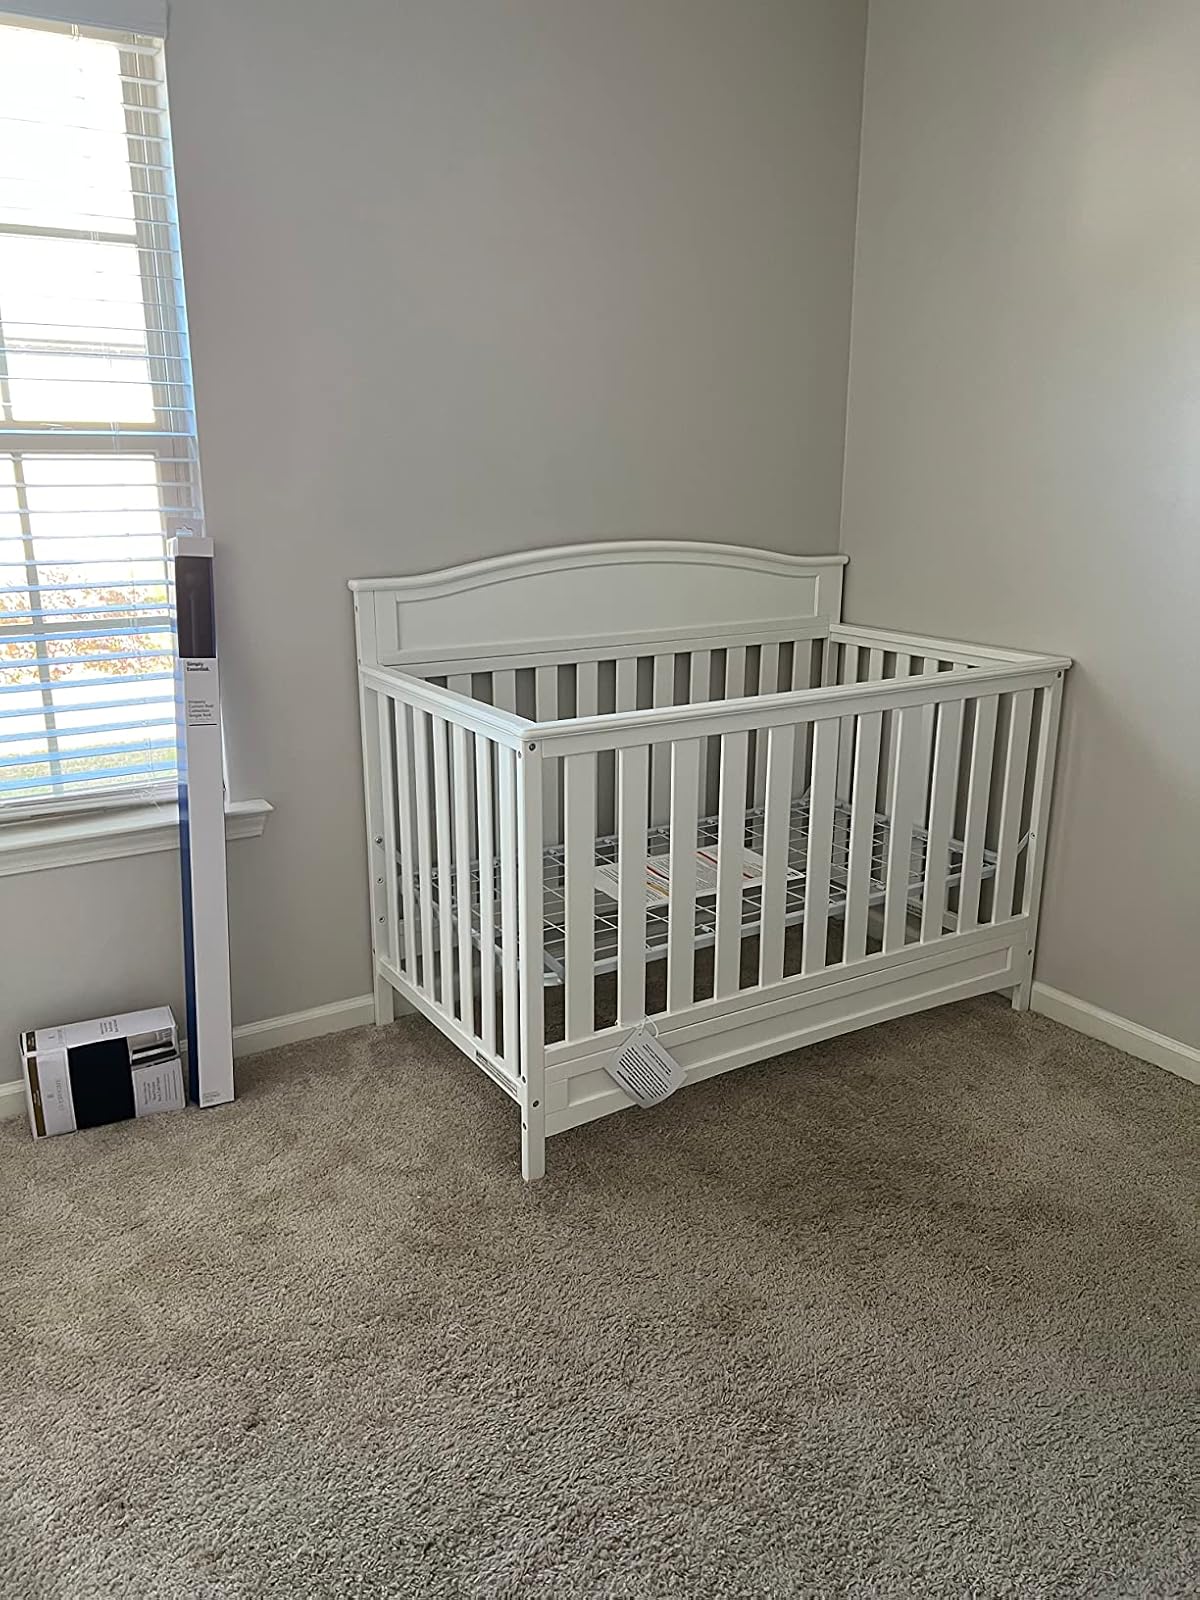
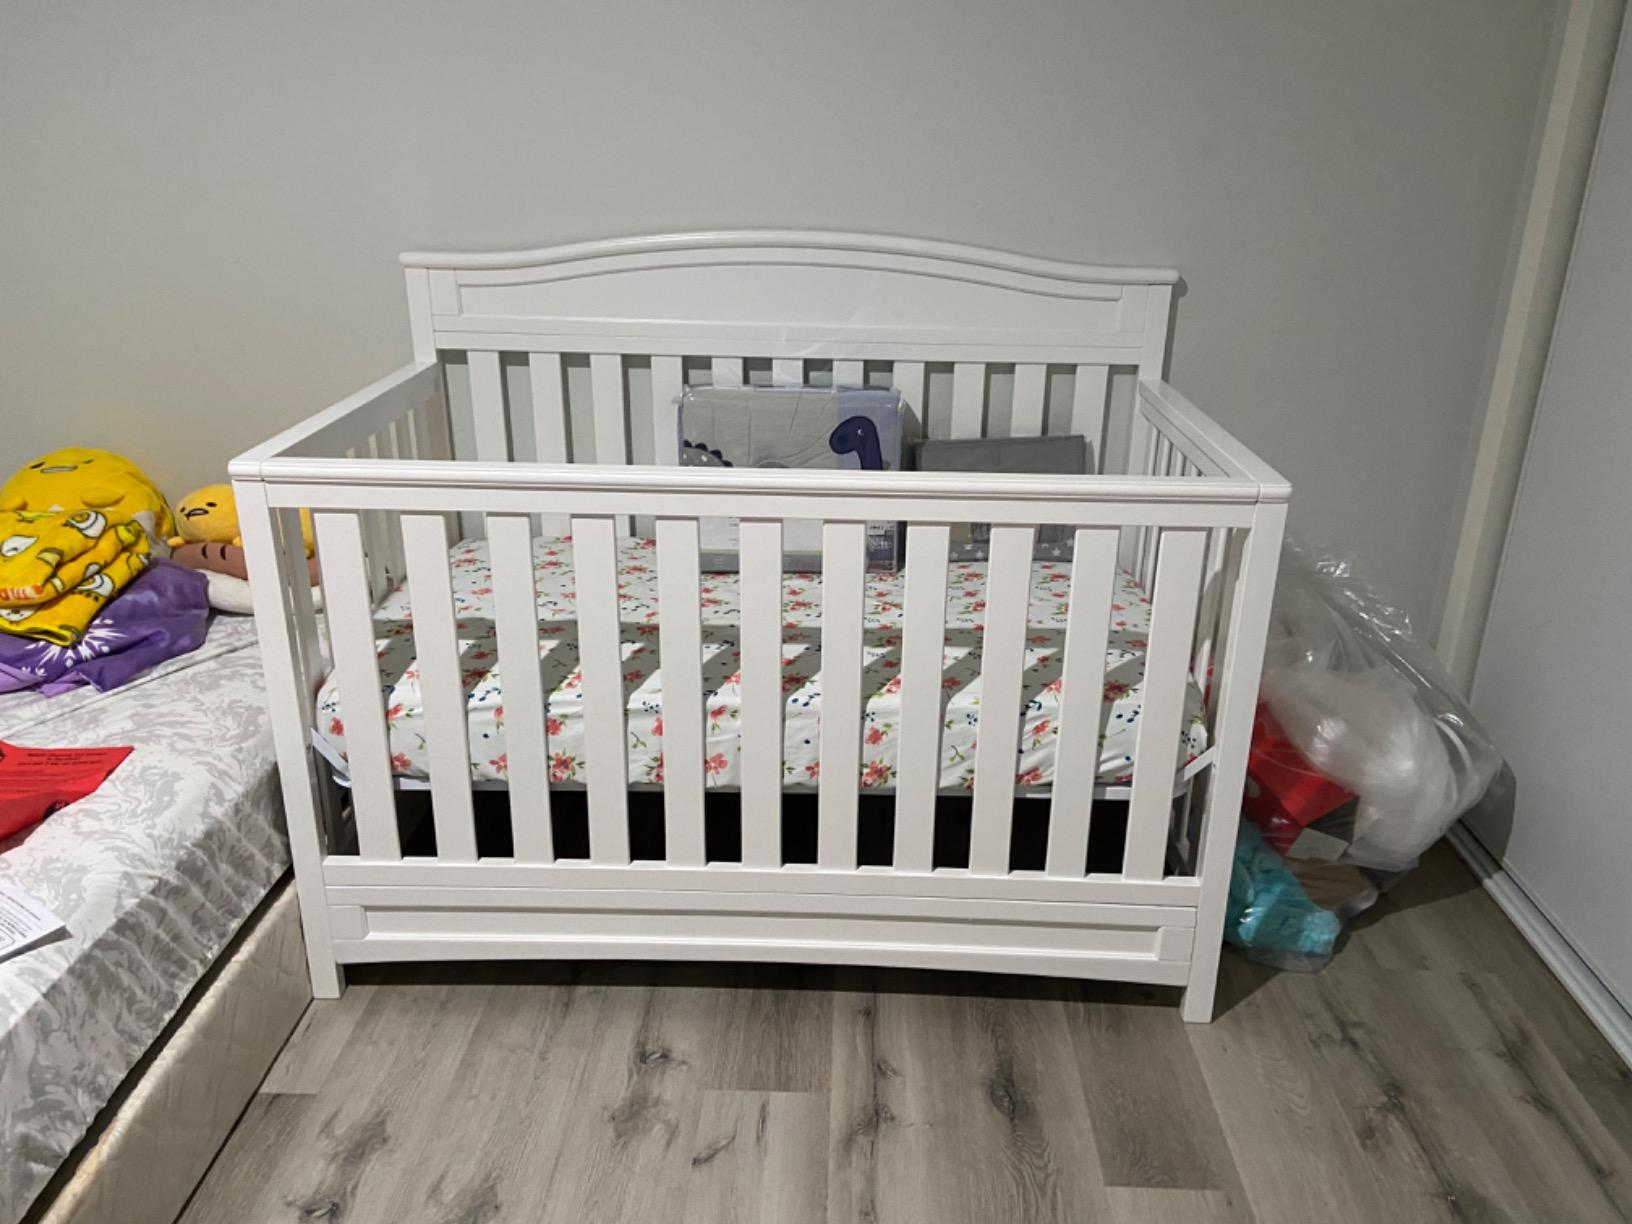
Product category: products_crib
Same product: yes